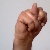
The image shows a hand gesture representing the letter 'N' in Indian Sign Language.